Madison Hemings

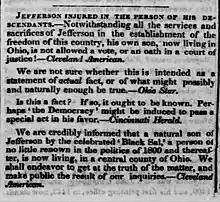
"The Liberator" about the connection between the Hemings family in Ohio and Thomas Jefferson, 1845

Hemings was named for Jefferson's close friend, James Madison. According to Hemings, Dolley Madison requested the honor of his being named after her husband, who was afterwards President of the United States. As a young child, Hemings and his siblings stayed in or near the main house, sometimes running errands. Unlike other enslaved children, they had light work, were able to stay near their mother, and knew that they would be freed upon coming of age. Hemings learned to read and write from white children and was partially self-taught. At the age of 12 or 14, Hemings was apprenticed to his uncle, Sally's brother John Hemings, to learn carpentry and fine woodworking. Beverley and Eston were also apprentices. The brothers worked in the joiner's shop at Poplar Forest and Monticello in total from 1810 to 1826. By 1824, Jefferson gave Hemings and his younger brother a patch of land to grow vegetables. At harvest, the boys were paid for 100 heads of cabbage. All three of the Hemings brothers learned to play the violin, the instrument associated with Jefferson. As an adult, Eston Hemings made a living as a musician. Their sister, Harriet, learned to weave.